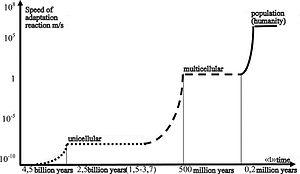
La noogenèse est l'émergence et l'évolution de l'intelligence
Alexei Eryomin, né le 27 février 1958 à Bakou, est un médecin russe, scientifique, hygiéniste, il a largement contribué via ces recherches et études scientifiques à la compréhension moderne de la noogenèse, il a défini le concept de l'écologie de l'information et de l'hygiène de l'information.